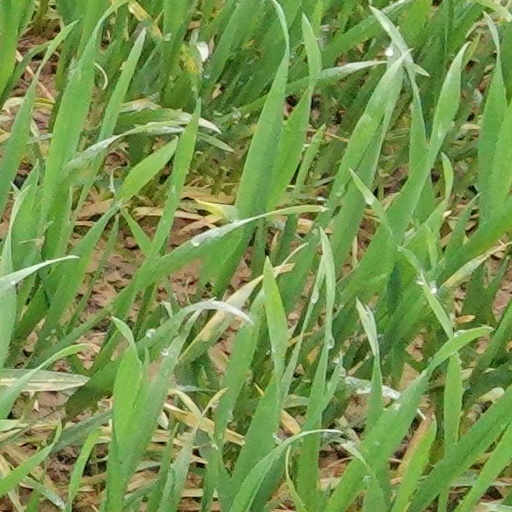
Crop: wheat